Abastenia St. Leger Eberle

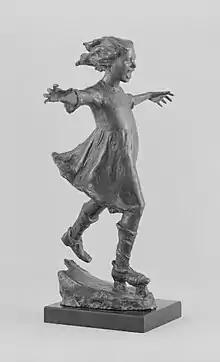
"Girl Skating", 1907

Once Eberle had obtained the wax from her father's patient, she began copying tombstones and memorials in her community. This was the only type of sculpture available in Canton for her to study at that time. After a while, Eberle became so desperate to receive some art training that she took it upon herself to get other locals registered to fill spots when she learned that sculptor Frank Vogan would come to Canton, Ohio to teach a class. Eberle continued to study with Vogan for two years, which she said was very useful to her developments as an artist. In 1899, twenty-one-year-old Eberle would begin training under George Grey Barnard at the Art Students League in New York.